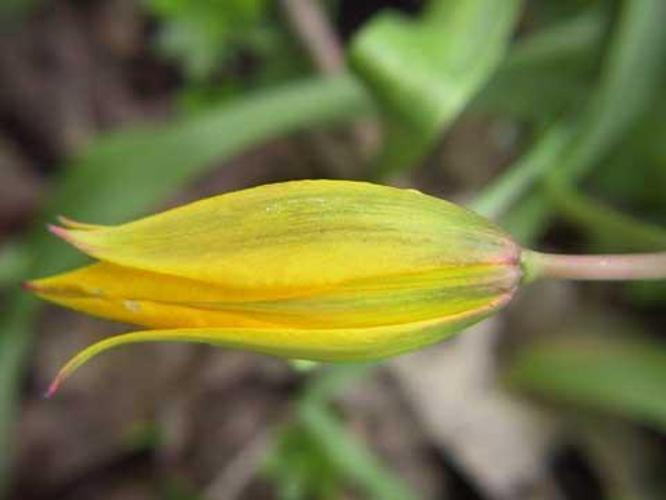
Flower: Tulip